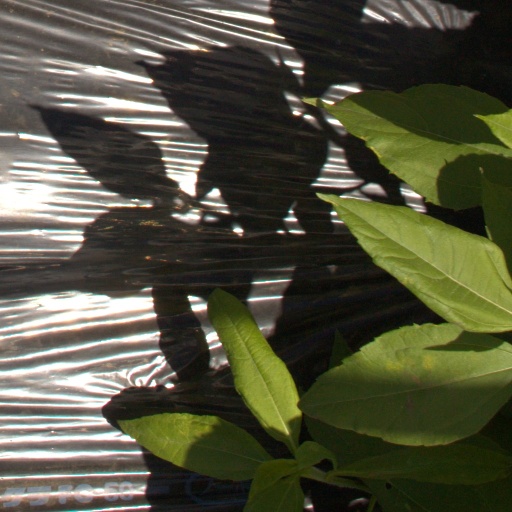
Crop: Jerusalem artichoke